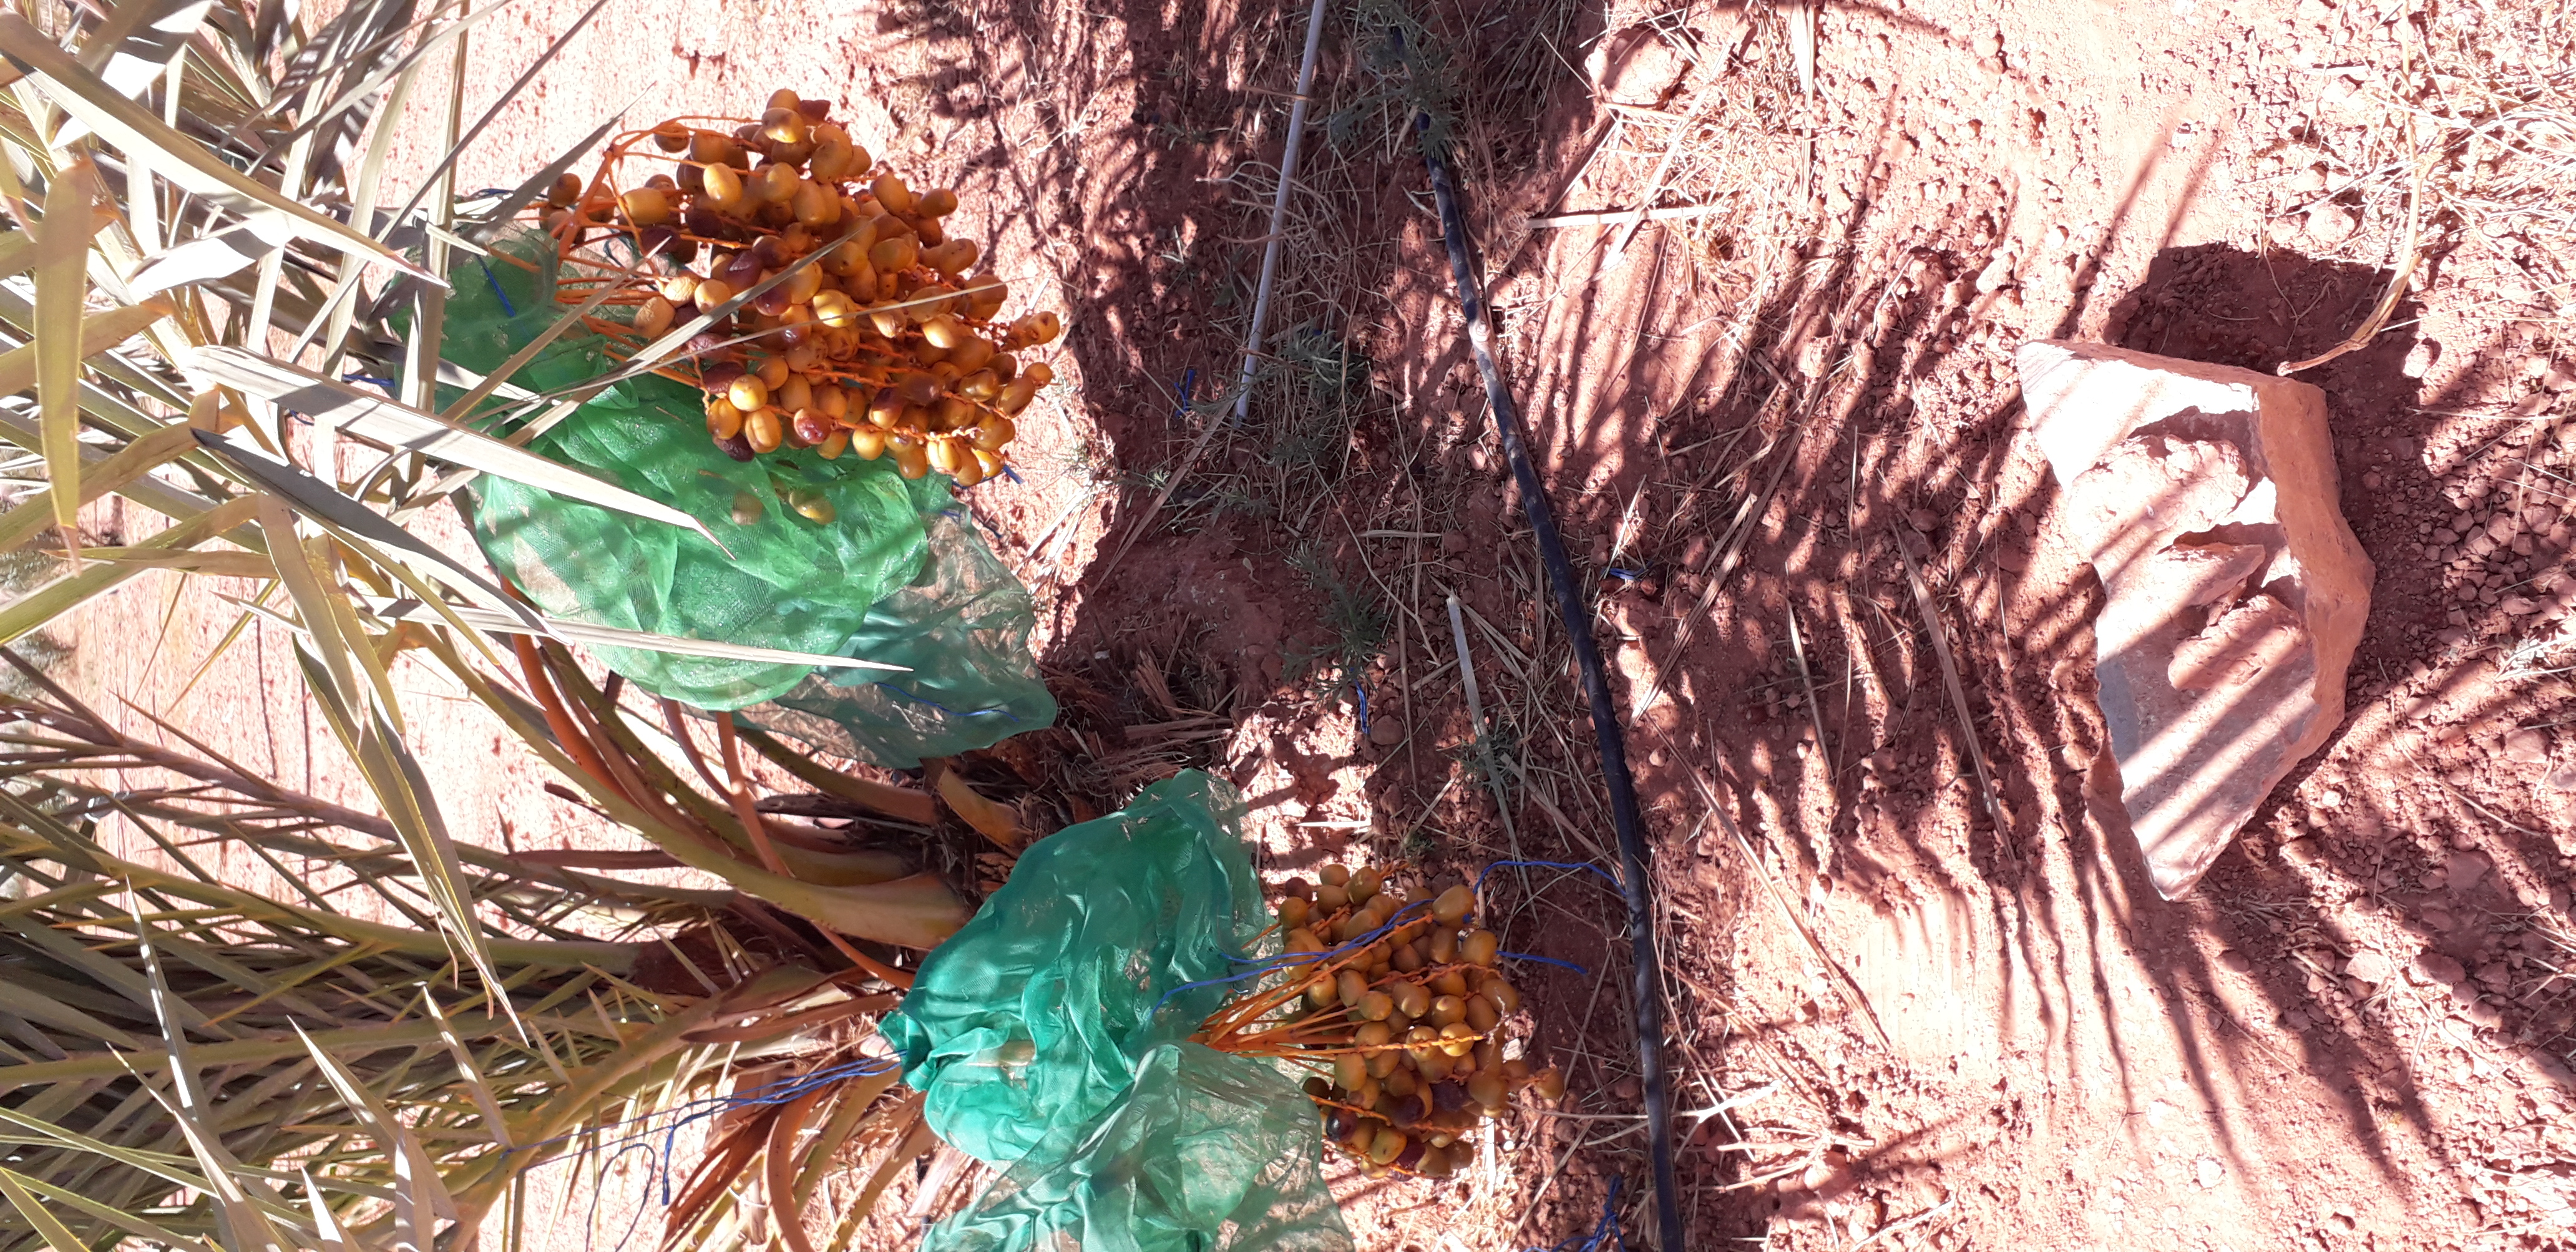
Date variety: Boufagous